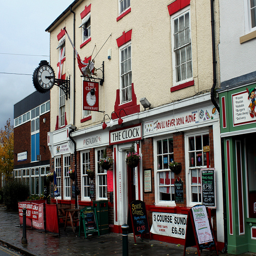
A nice looking story on a sidewalk near some other stores
A small building with a bunch of words on it
Street store fronts with a clock on a rainy day.
A restaurant called "The Clock" on a sidewalk with several signs out front.
A street with several store fronts on a rainy day.